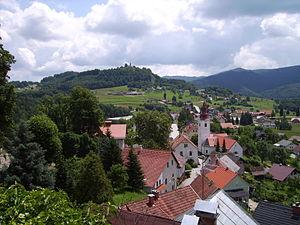
Šentjur ou Šentjur pri Celju est une commune de Slovénie située dans la région de la Basse-Styrie non loin de la ville de Celje.